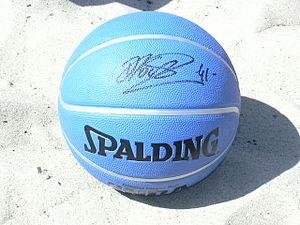
Le beach basket-ball est un sport collectif mixte dérivé du basket-ball inventé aux États-Unis et pratiqué sur une plage.